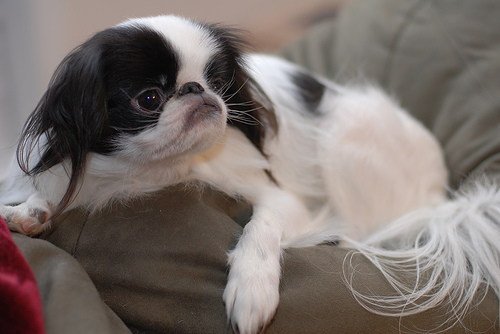
Breed: japanese chin